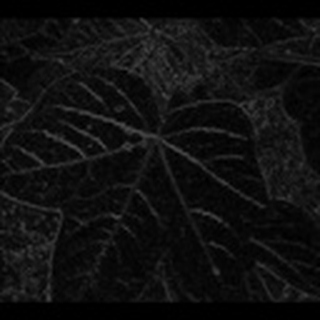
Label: healthy_cotton